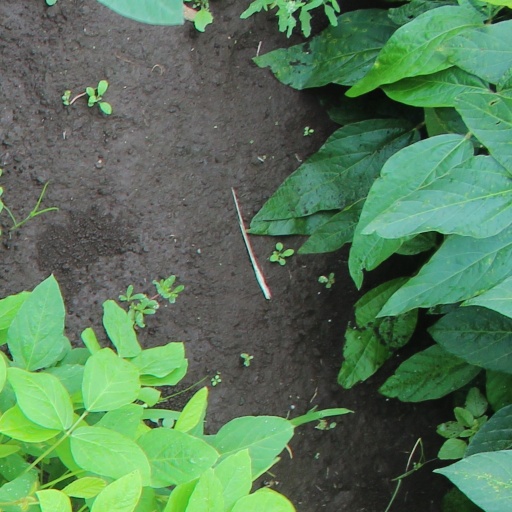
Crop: soybean